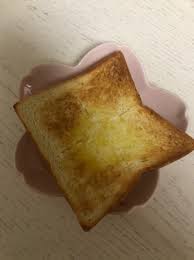
Waste category: biological